Anglo-French Survey (1784–1790)

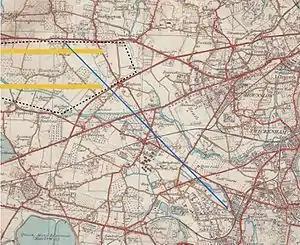
The Hounslow Heath baseline (in blue) and Heathrow Airport's perimeter (dotted) and 2 main runways (in yellow) superimposed on an Ordnance Survey map of 1935

The first task of any survey is to establish a baseline and, after a search by Roy and three other members of the Royal Society on 16 April, they fixed upon the heart of what was mainly still common land, the western swathe of Hounslow Heath. This was a near-uniform descent from AOD between King's Arbour (memorialised by a replica cannon outside of the Northern Perimeter Road of Heathrow Airport) and a point in the fields of Hampton Poor-house, five miles and one thousand feet to the south-east. The direction was first chosen to suit the lie of the land, but it was seen to almost coincide with the telescopic view toward the steeple of All Saints' Church in Banstead, about 12 miles away, and it was therefore made to coincide exactly with that direction: it is shown as a blue line on the map above.